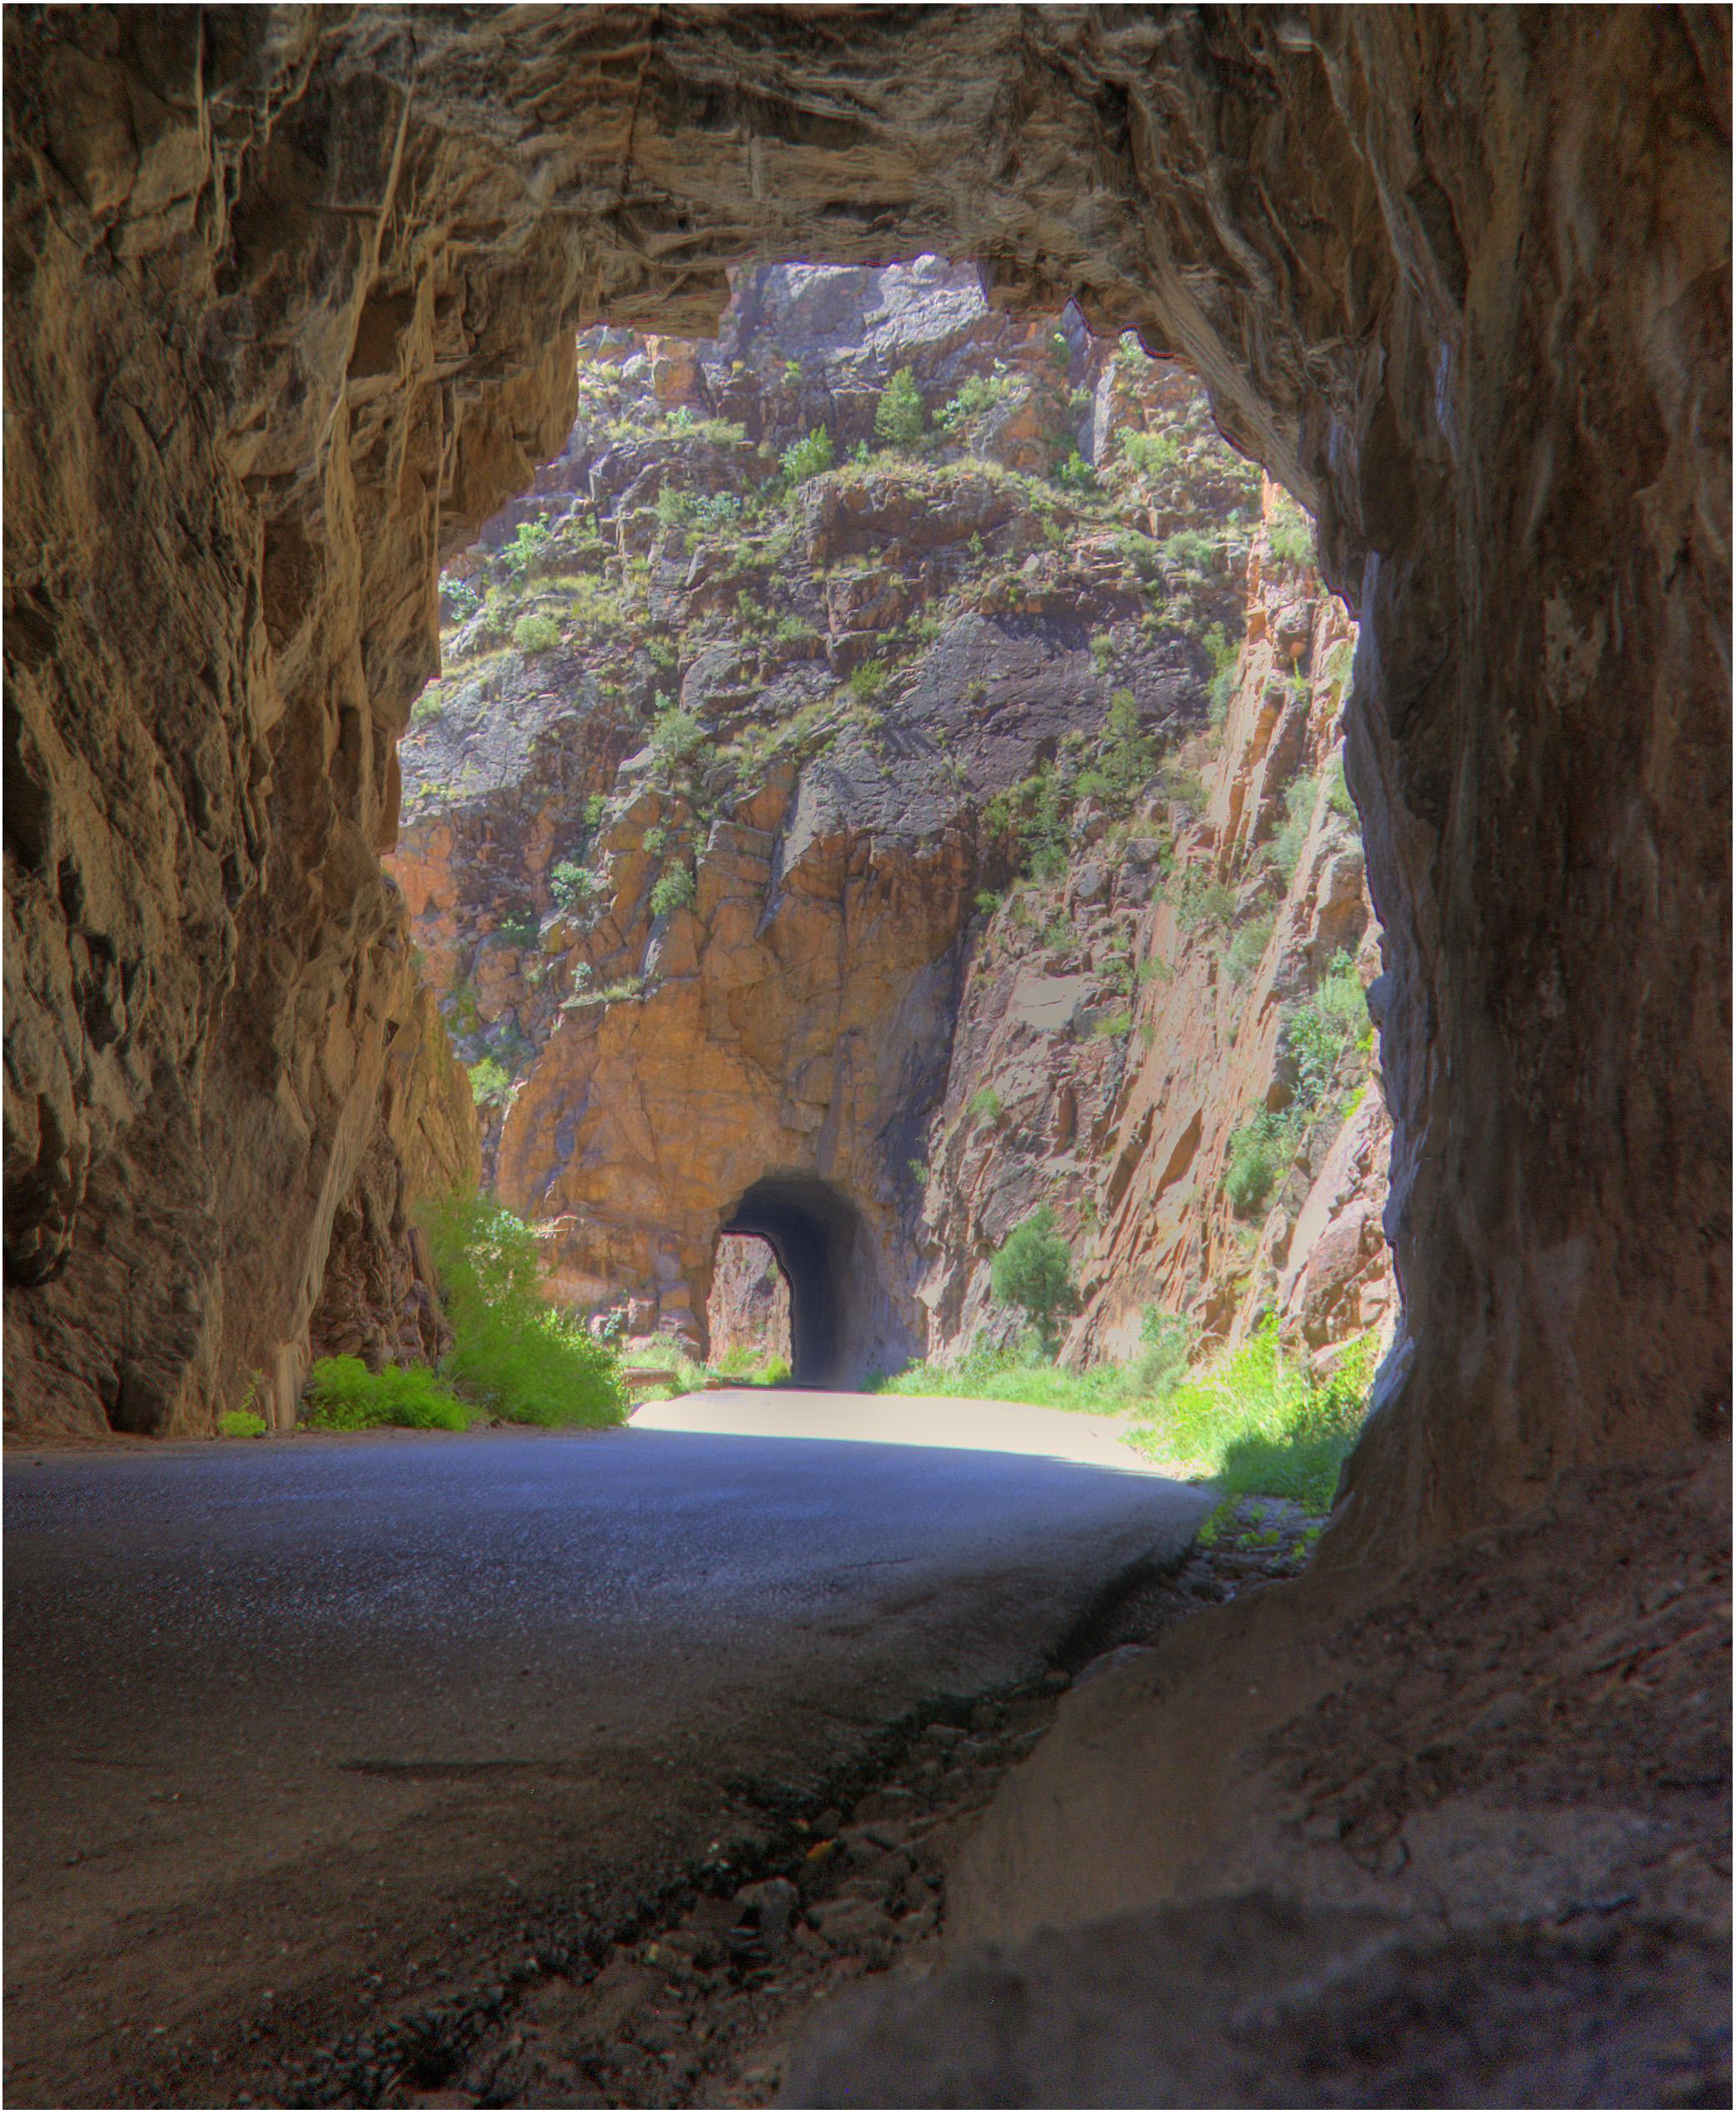
rock, formation, arch, cave, terrain, geology, landform, geographical feature